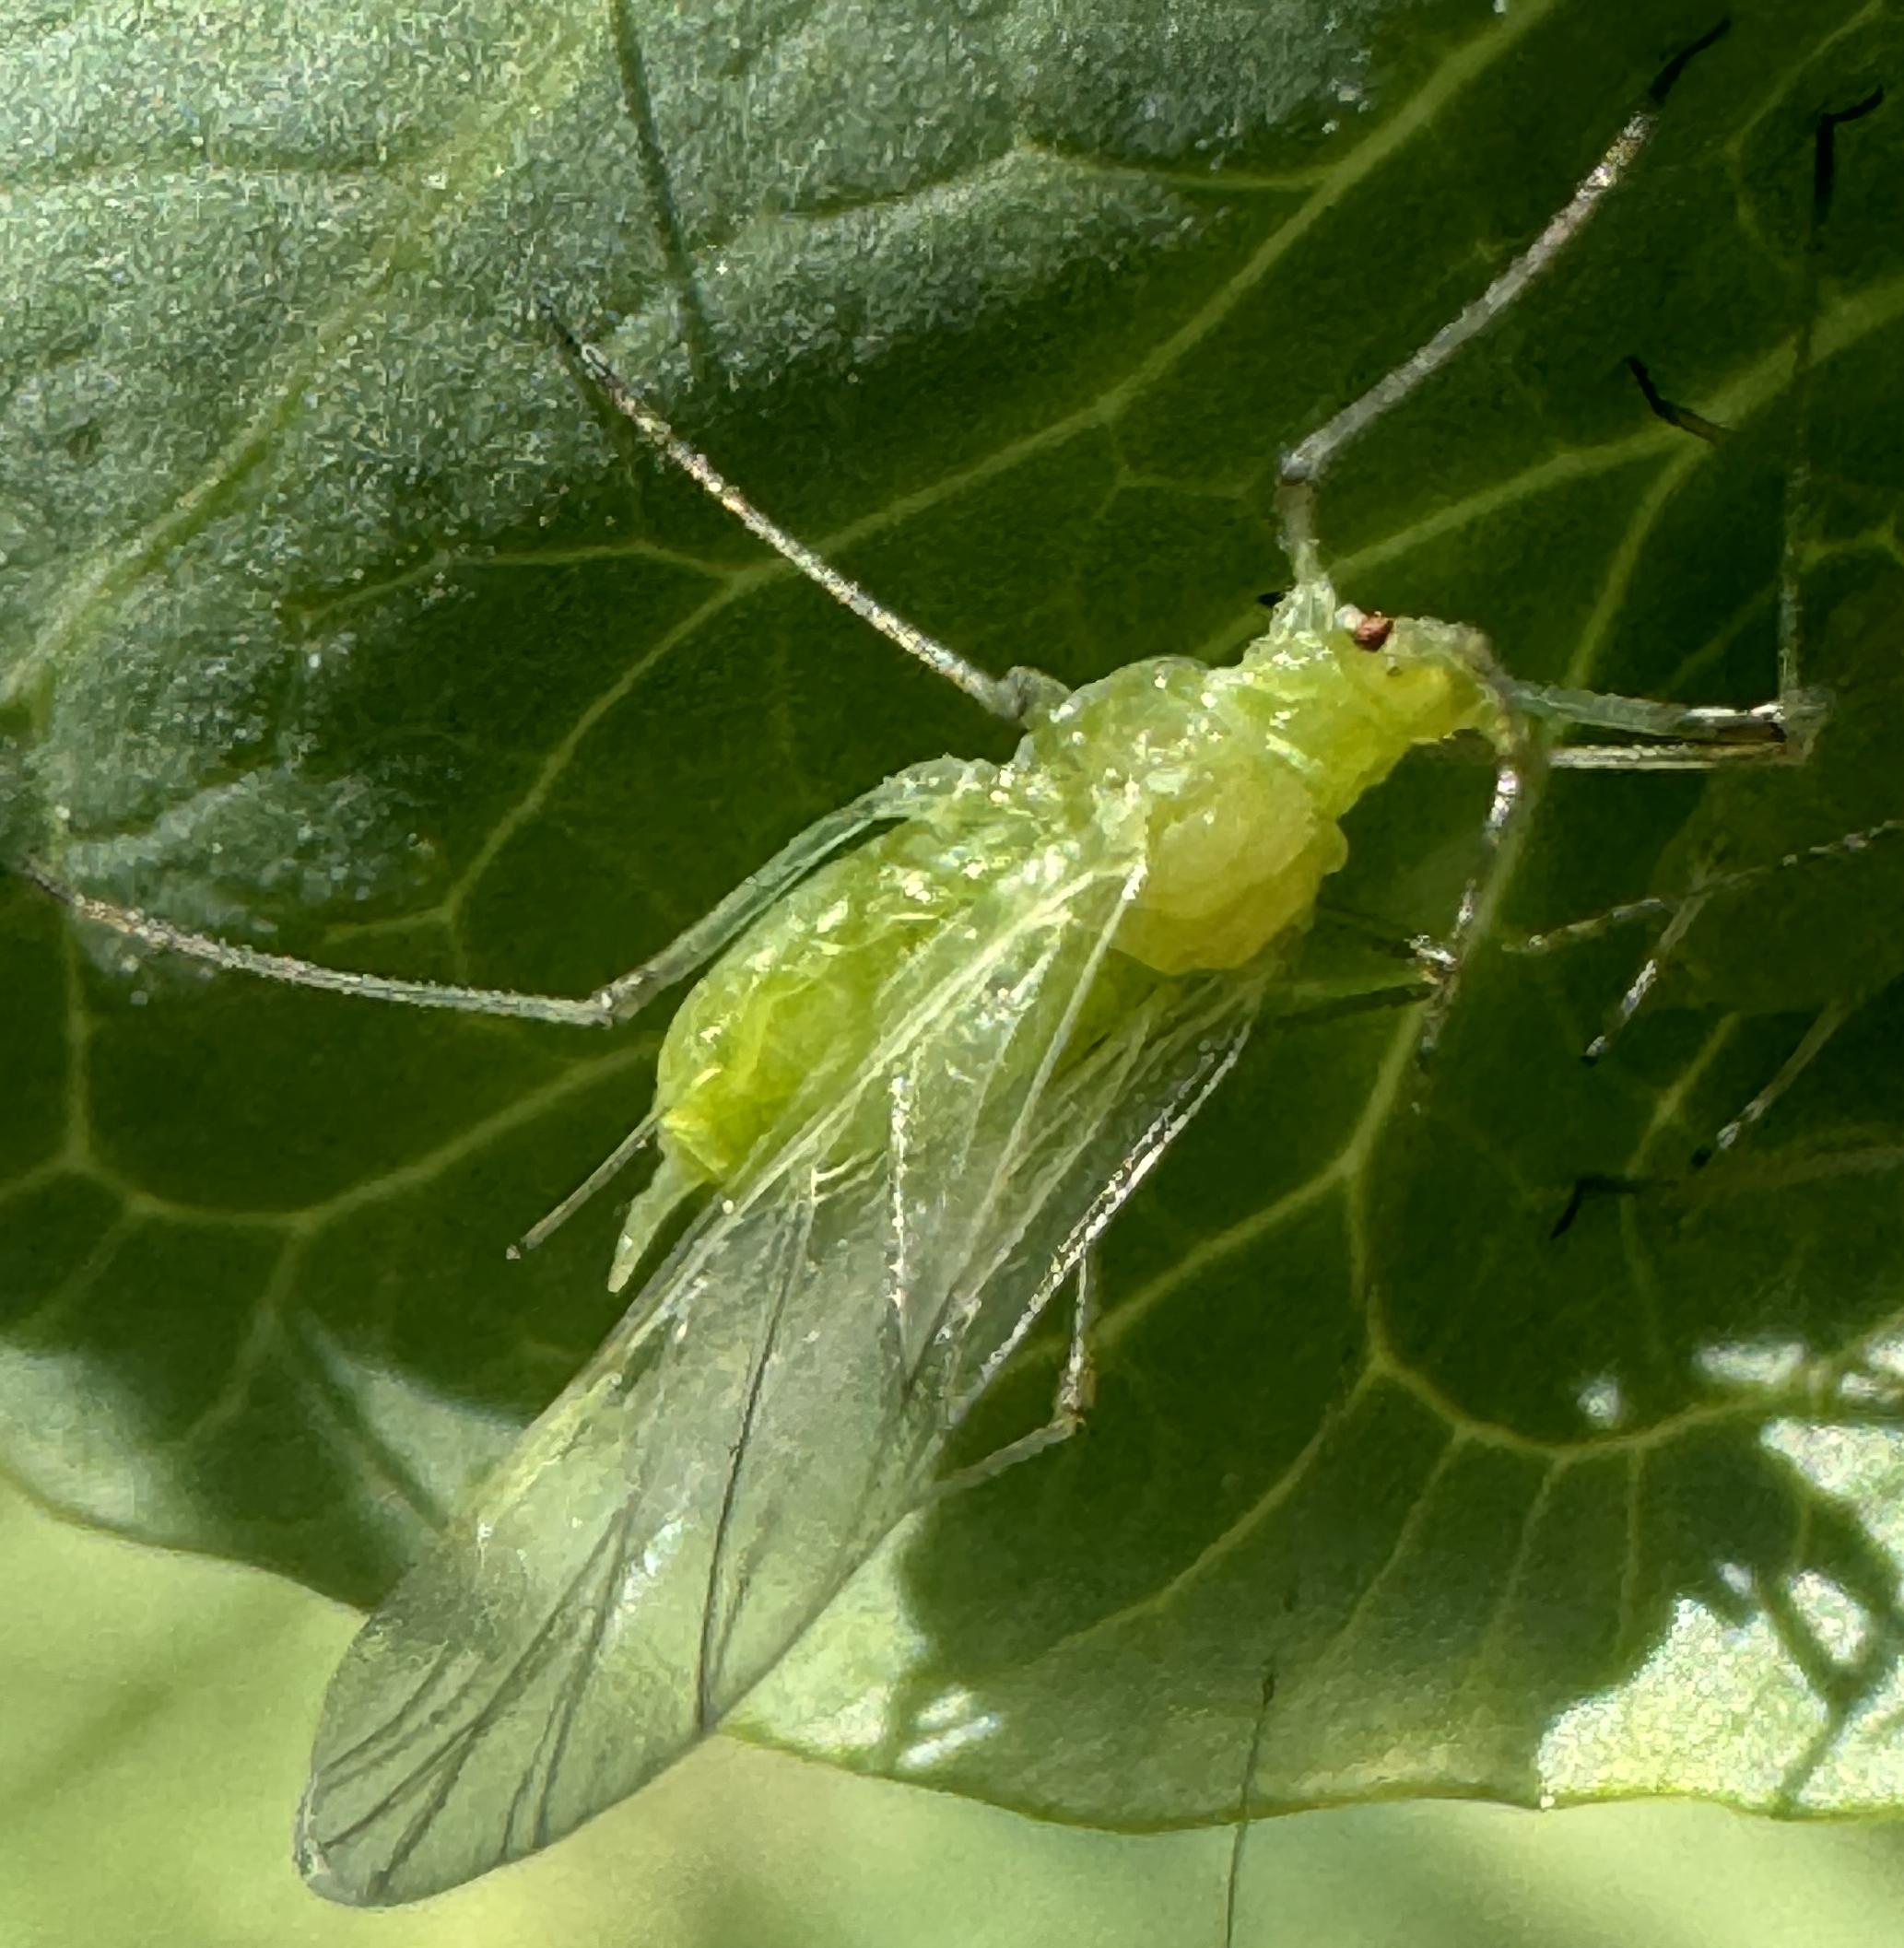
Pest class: pea_aphid